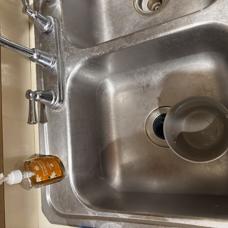
Label: No Cutlery